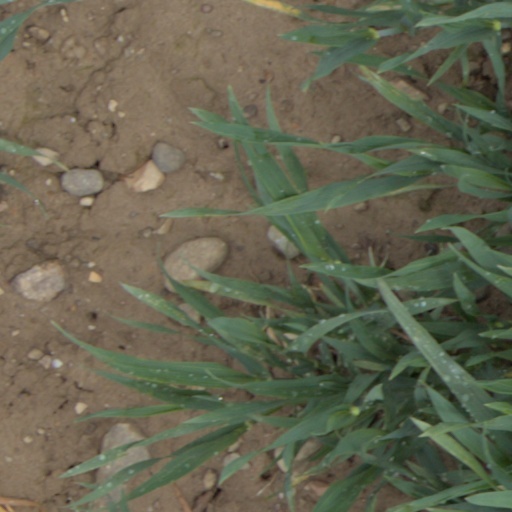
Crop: wheat